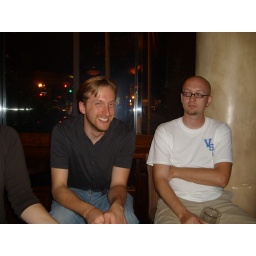
boys in a bar